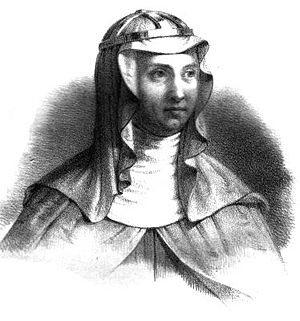
Campo de' Fiori / Historie
St. Birgitta (død 1371).
Campo de' Fiori er en plads i det centrale Rom, i bydelen Parione, øst for Tiberen.